Internet

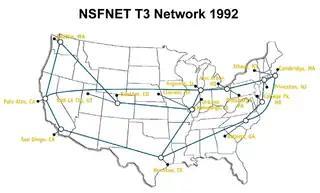
T3 NSFNET Backbone,

In the 1960s, computer scientists began developing systems for time-sharing of computer resources. J. C. R. Licklider proposed the idea of a universal network while working at Bolt Beranek & Newman and, later, leading the Information Processing Techniques Office (IPTO) at the Advanced Research Projects Agency (ARPA) of the United States Department of Defense (DoD). Research into packet switching, one of the fundamental Internet technologies, started in the work of Paul Baran at RAND in the early 1960s and, independently, Donald Davies at the United Kingdom's National Physical Laboratory (NPL) in 1965. After the Symposium on Operating Systems Principles in 1967, packet switching from the proposed NPL network and routing concepts proposed by Baran were incorporated into the design of the ARPANET, an experimental resource sharing network proposed by ARPA.